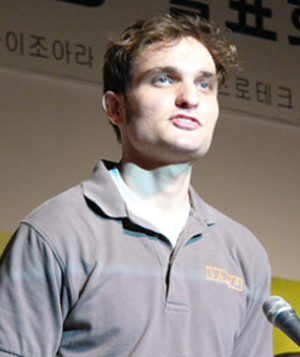
Jess Cliffe est un développeur de jeux vidéo travaillant pour Valve Software et qui a créé le populaire mod Counter-Strike avec Minh Le en 1999. Sa voix est d'ailleurs celle que l'on peut entendre dans le jeu grâce aux commandes radio et aux effets sonores.